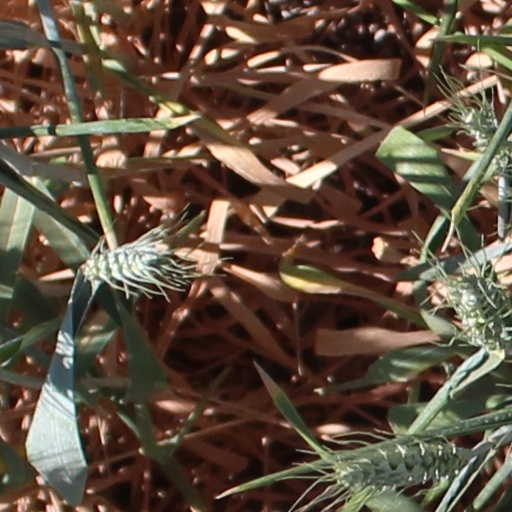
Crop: wheat